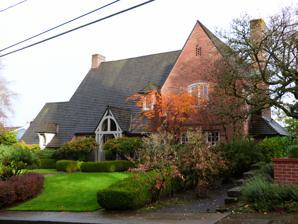
Building: Paul F. Murphy House
Country: United States of America
Year built: 1934
Historic building in Portland, Oregon, U.S. Not to be confused with Paul C. Murphy House . United States historic place Paul F. Murphy House U.S. National Register of Historic Places Portland Historic Landmark The Paul F. Murphy House in 2013 Show map of Portland, Oregon Show map of Oregon Show map of the United States Location 850 NW Powhatan Terrace Portland, Oregon Coordinates 45°31′44″N 122°42′43″W / 45.528992°N 122.711988°W / 45.528992; -122.711988 Area 0.2 acres (0.081 ha) Built 1934 ( 1934 ) Architect Richard Sundeleaf Architectural style English Cottage NRHP reference No. 91000138 Added to NRHP February 22, 1991 The Paul F. Murphy House is a house located in northwest Portland , Oregon , listed on the National Register of Historic Places . See also National Register of Historic Places listings in Northwest Portland, Oregon References